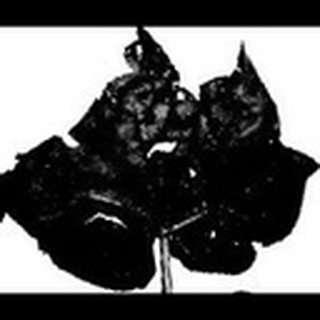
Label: cotton_bacterial_blight